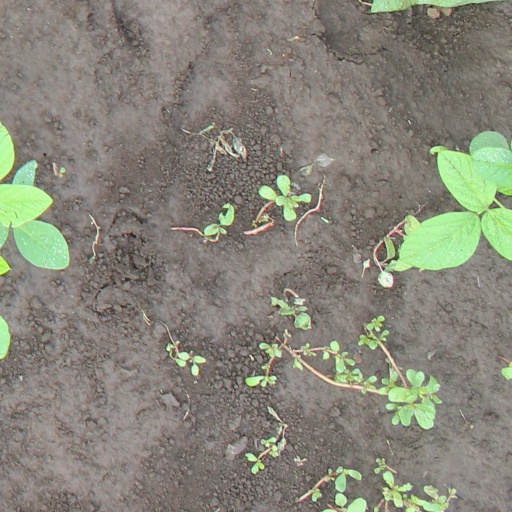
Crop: soybean